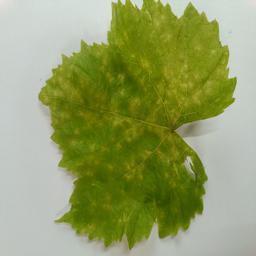
Label: Downy Mildew